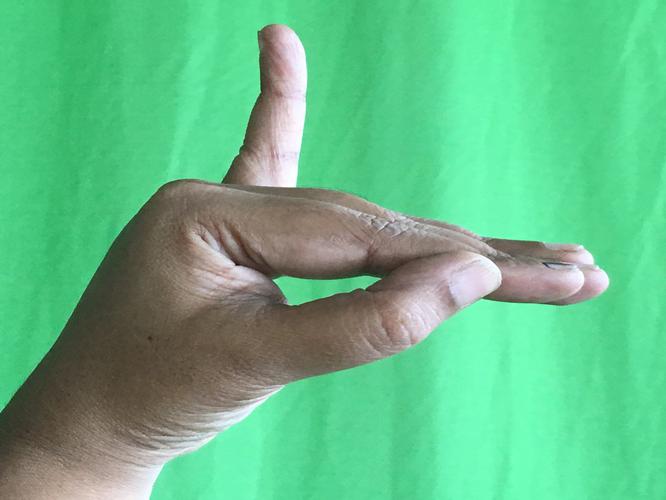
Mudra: Hamsapaksha
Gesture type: double_hand